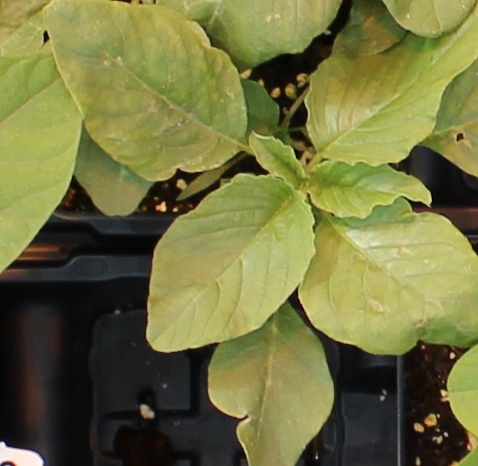
Label: Redroot Pigweed